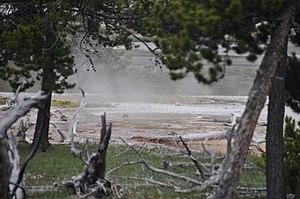
Baby Daisy Geyser est un geyser de type « cône » situé dans le Upper Geyser Basin dans le parc national de Yellowstone aux États-Unis. Il fait partie du groupe de geysers Old Road.